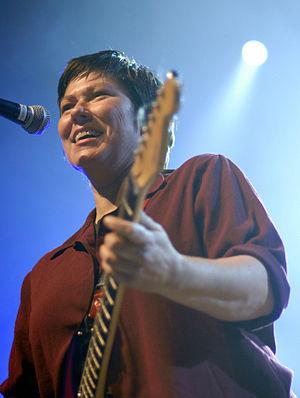
Kim Deal, née Kimberly Ann Deal le 10 juin 1961 est une musicienne américaine de Dayton, Ohio.
Waxahatchee est un groupe d'indie pop américain, originaire de Birmingham, en Alabama. Il est formé en 2010 par la chanteuse Katie Crutchfield, qui est une auteure-compositrice-interprète. Crutchfield est née et a grandi à Birmingham. Le nom du groupe est tiré de la Waxahatchee Creek en Alabama où ses parents ont une résidence secondaire. Musicienne depuis qu'elle a quinze ans, Katie Crutchfield est passée par plusieurs groupes dont P.S. Eliot avant de fonder Waxahatchee. Le groupe compte cinq albums : American Weekend en 2012, Cerulean Salt en 2013, Ivy Tripp en 2015, Out in the Storm en 2017 et Saint Cloud en 2020.